Dee Rowe

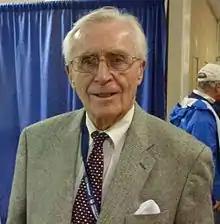

Donald Rowe (December 22, 1929 – January 10, 2021) was an American college basketball coach. He coached for the UConn Huskies men's team and was a university Athletics Ambassador, fundraising for college athletic programs.